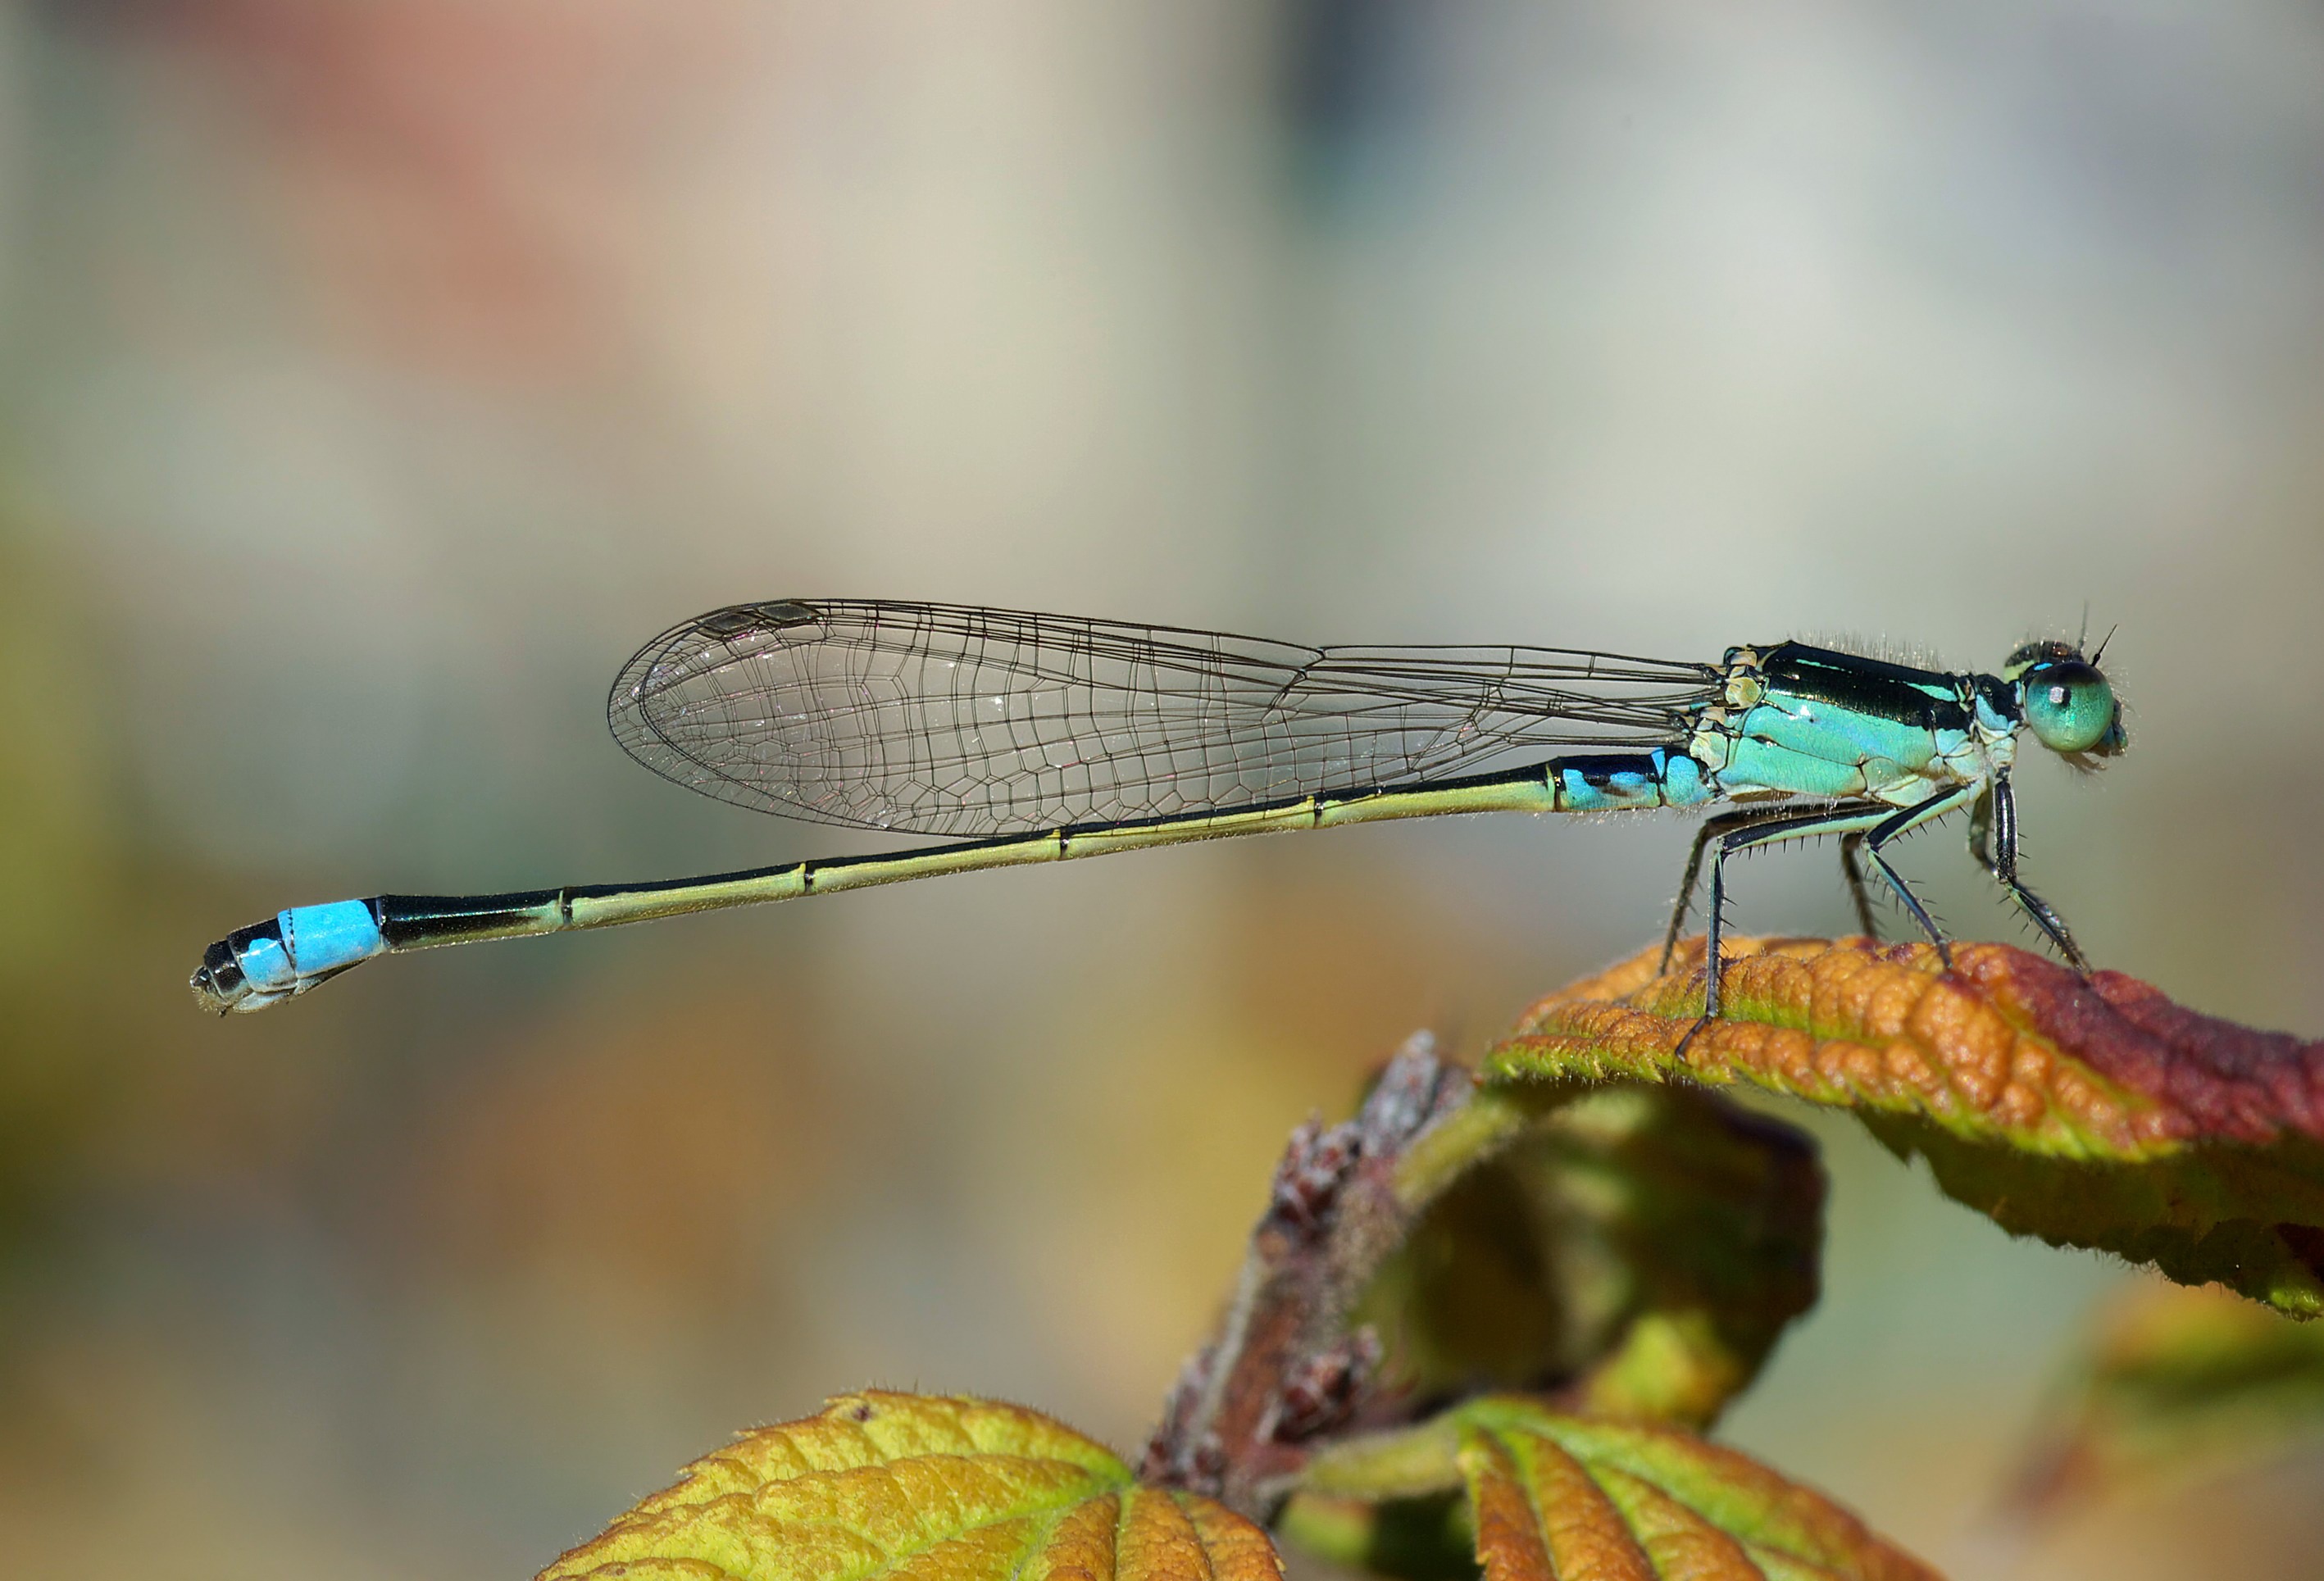
nature, wing, photography, female, green, insect, fauna, invertebrate, close up, dragonfly, damselfly, macro photography, coenagrionidae, arthropod, slender dragonfly, plant stem, dragonflies and damseflies, net winged insects, senegal pechlibelle, ischnura senegalensis, androchrome coloring